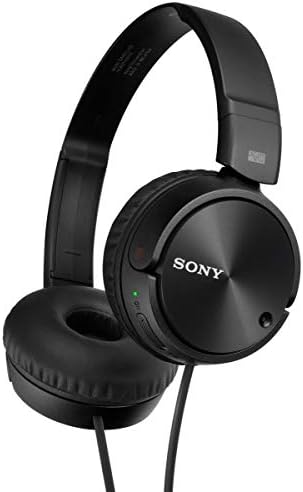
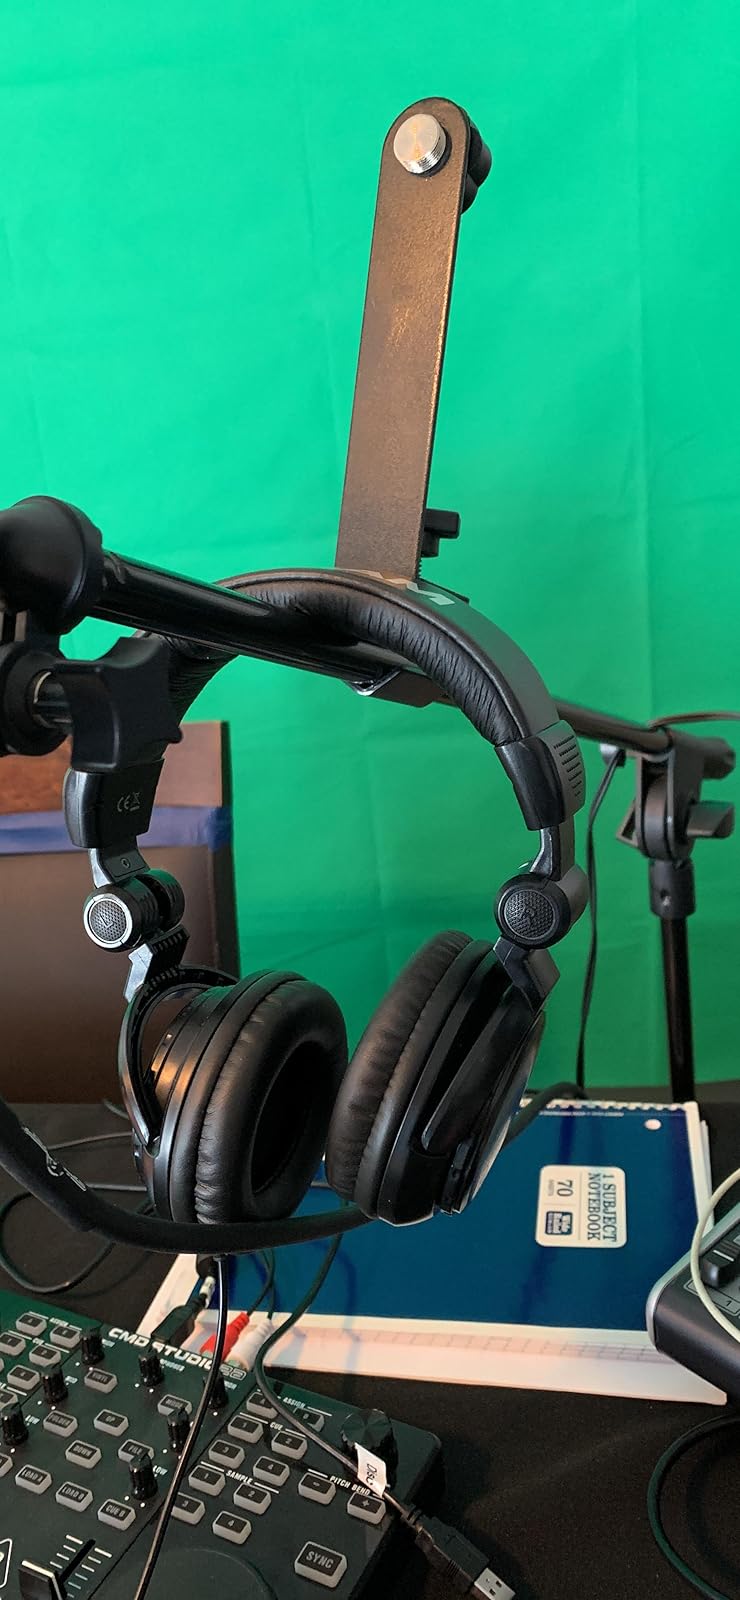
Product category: headphones
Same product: no